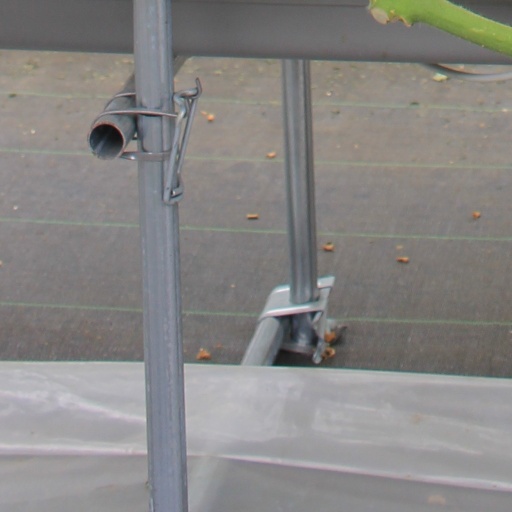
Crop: tomato